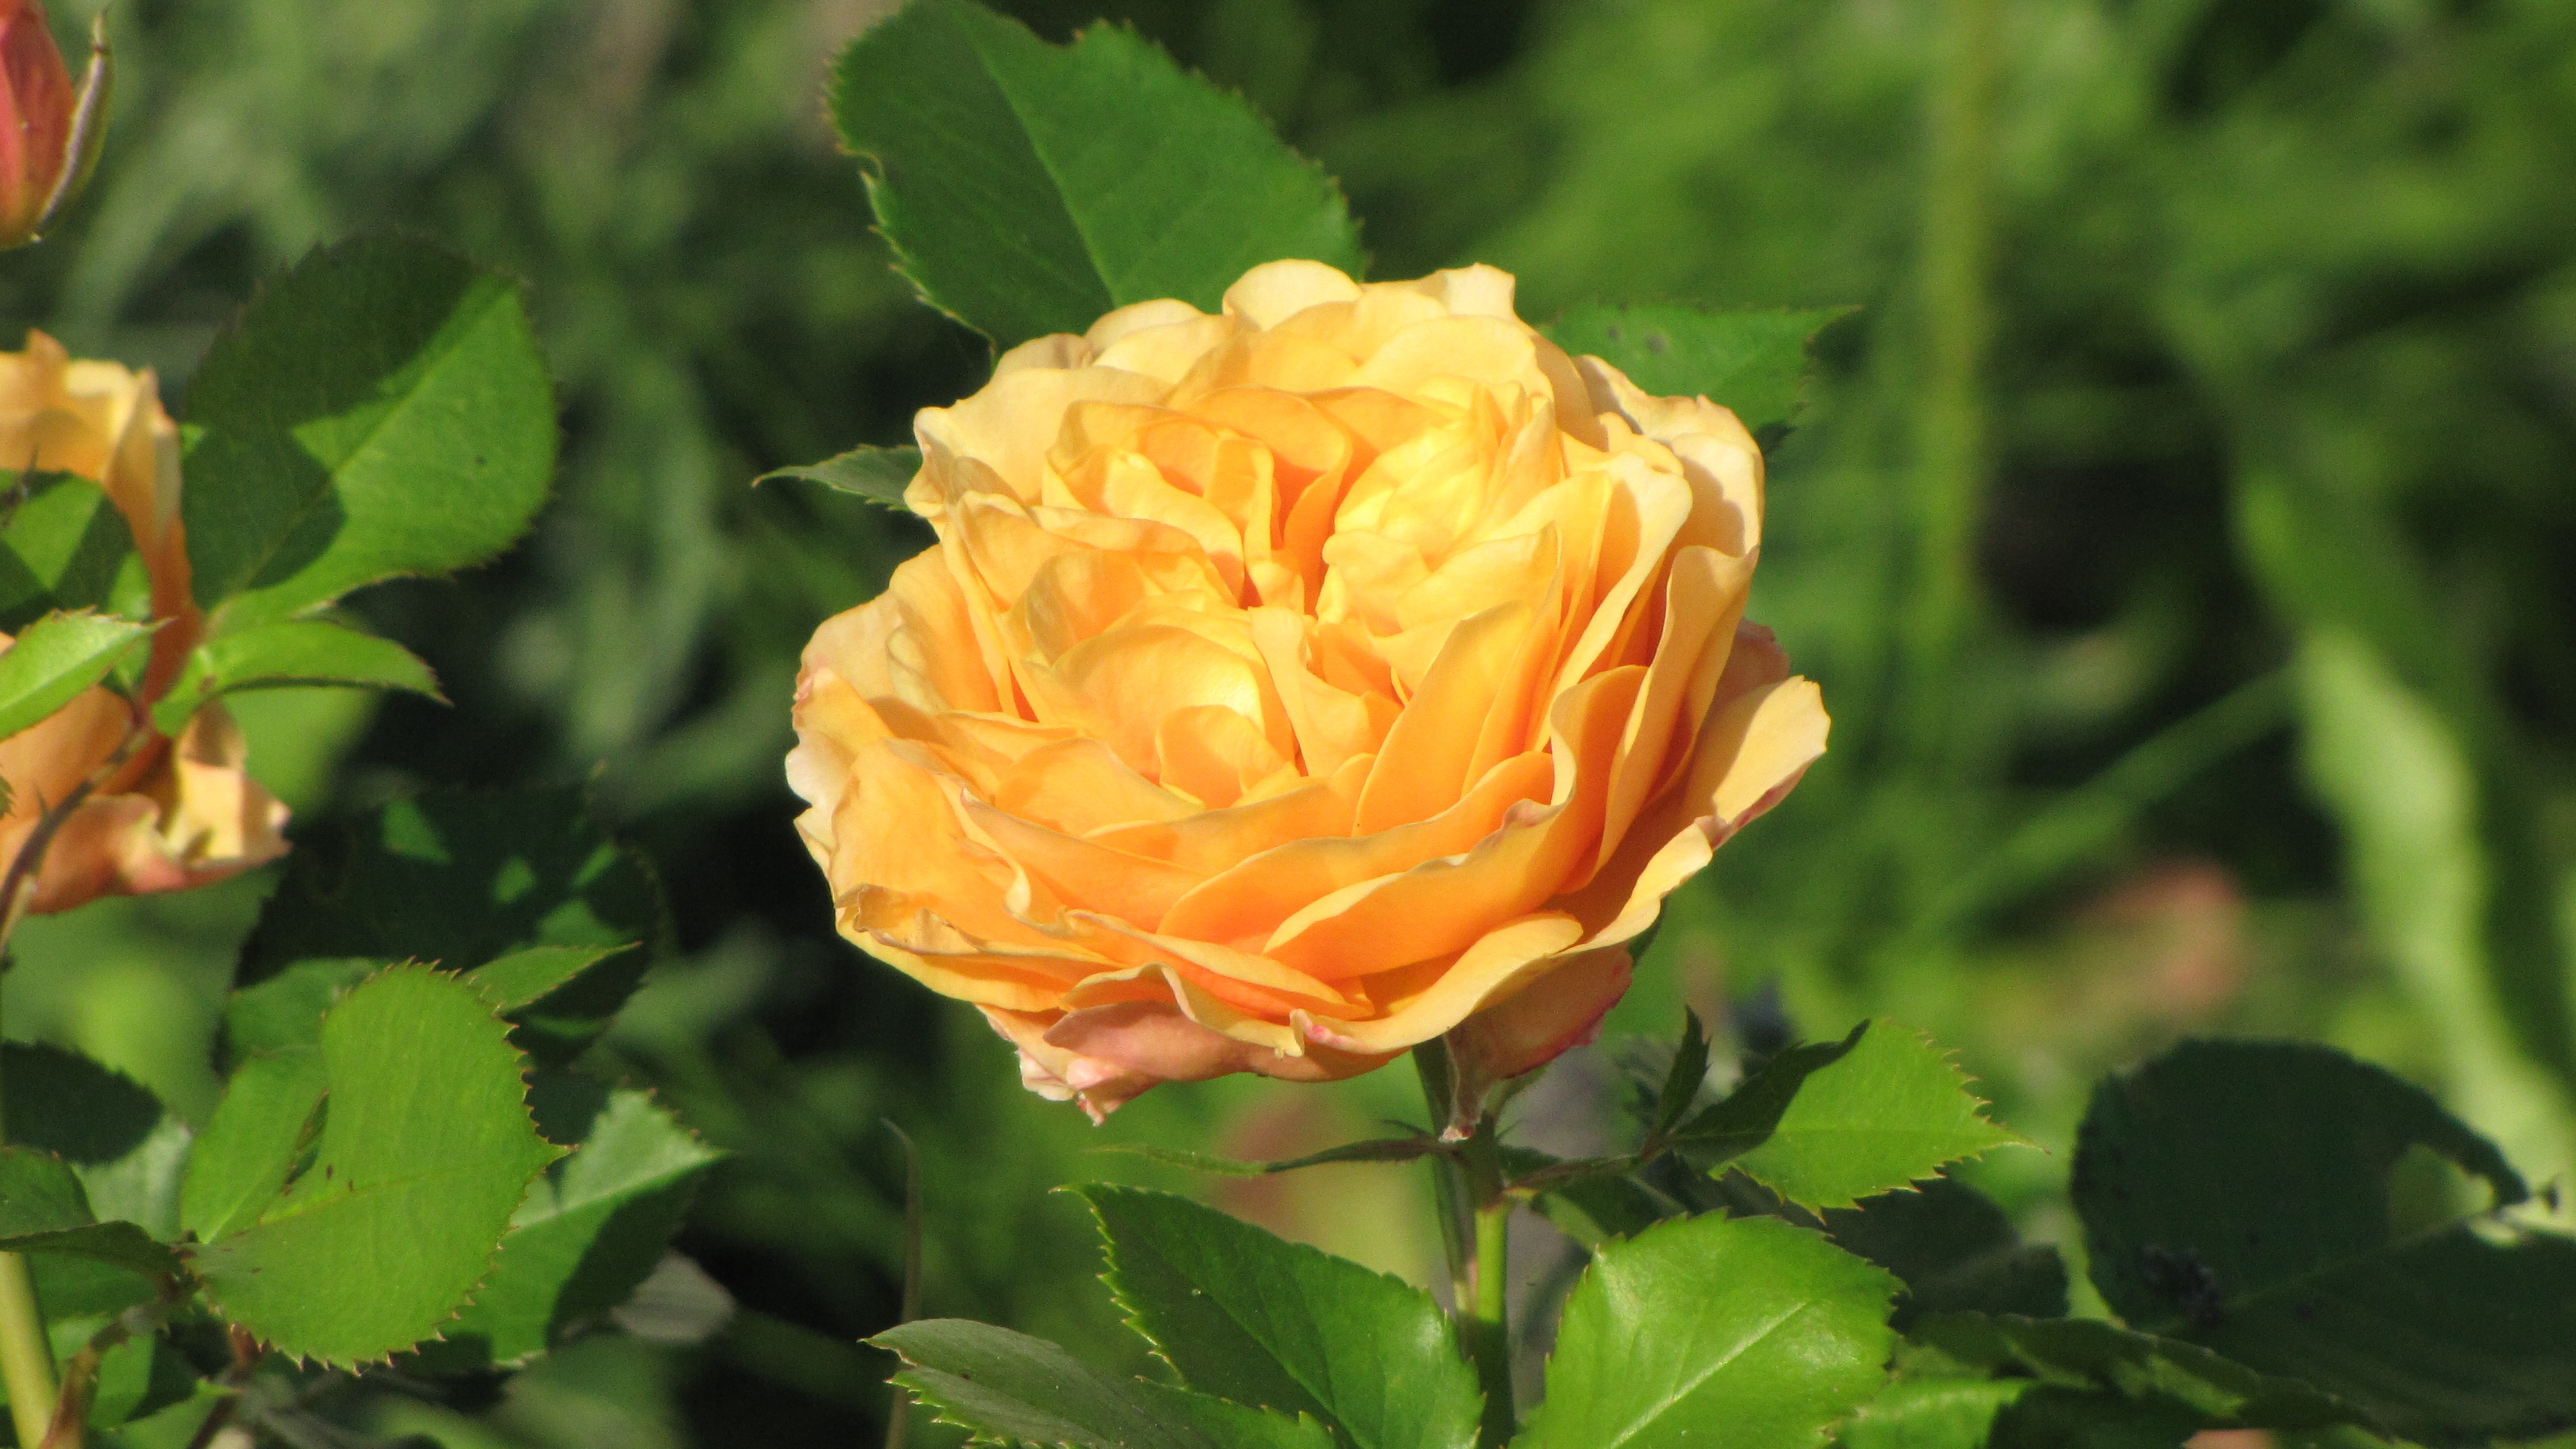
nature, blossom, plant, flower, petal, bloom, bouquet, rose, orange, spring, green, macro, botany, yellow, close, flora, petals, salmon, ranunculus, floribunda, flowering plant, garden roses, rose family, land plant, rose order, austrian briar